First Ma–Xi meeting

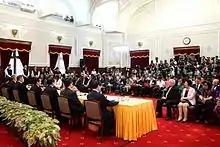
Post-meeting press conference from Taiwan side.

After the meeting, representative of the People's Republic of China, Taiwan Affairs Office Director Zhang Zhijun, conveyed words from Xi that the meeting was a new page in history for cross-strait relations. He reiterated Xi's four points to Ma, which are adhering to the 1992 Consensus, developing cross-strait peace, expanding the effects of the prosperity to more public segments and cooperatively pursuing the Chinese renaissance. Zhang added that Xi agreed to establish the cross-strait hotline that can help both sides communicate with each other, avoid miscalculation and also to deal during emergencies and important matters. Taiwan's participation in the Asian Infrastructure Investment Bank was also encouraged. Xi told Ma that both sides are one family, emphasizing the same cultural and blood lineages of both sides of the Taiwan Strait and the improved relations over the past seven years. Ma told Xi that both sides should respect each other's value and way of life, and stating his five remarks, which are consolidating the 1992 Consensus, downgrading tension by solving problems peacefully and establishing cooperative efforts to revitalize the Chinese nation.